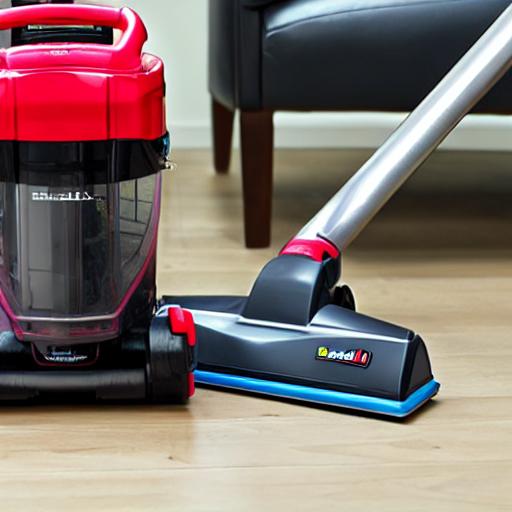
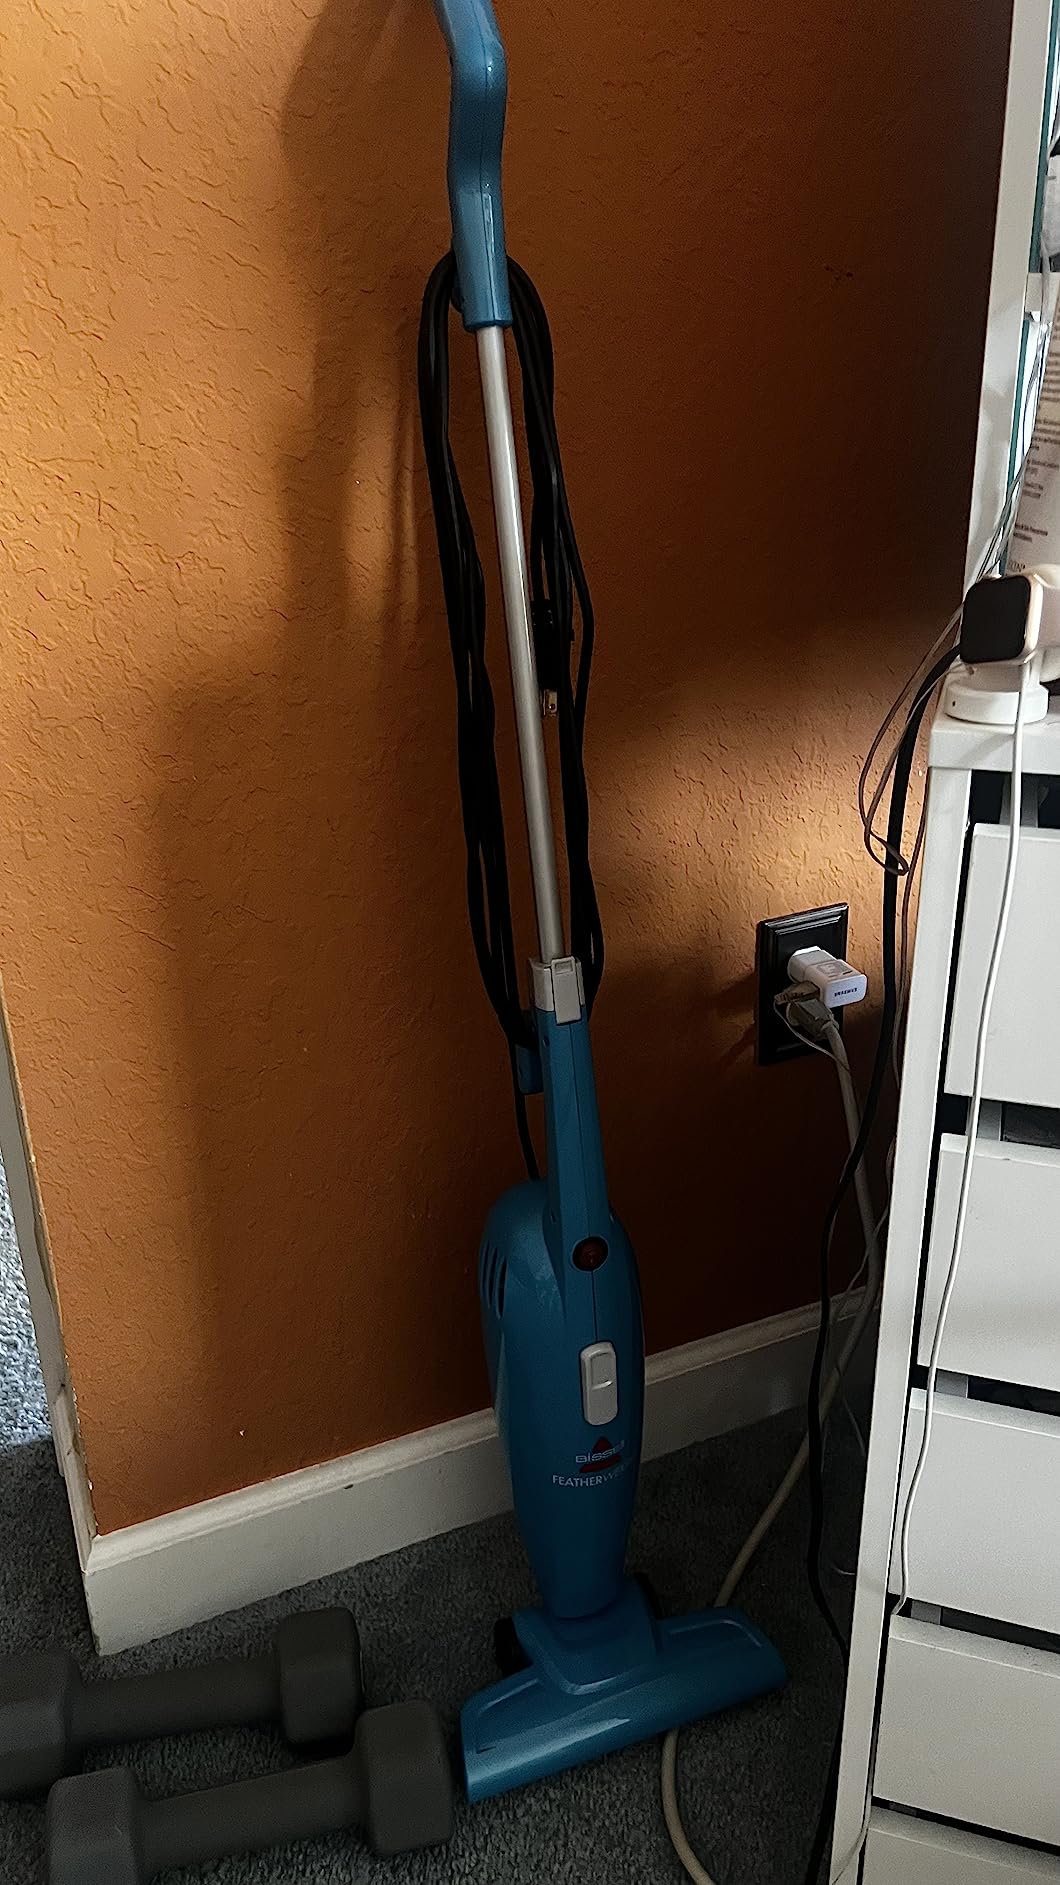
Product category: items_vacuum
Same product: no